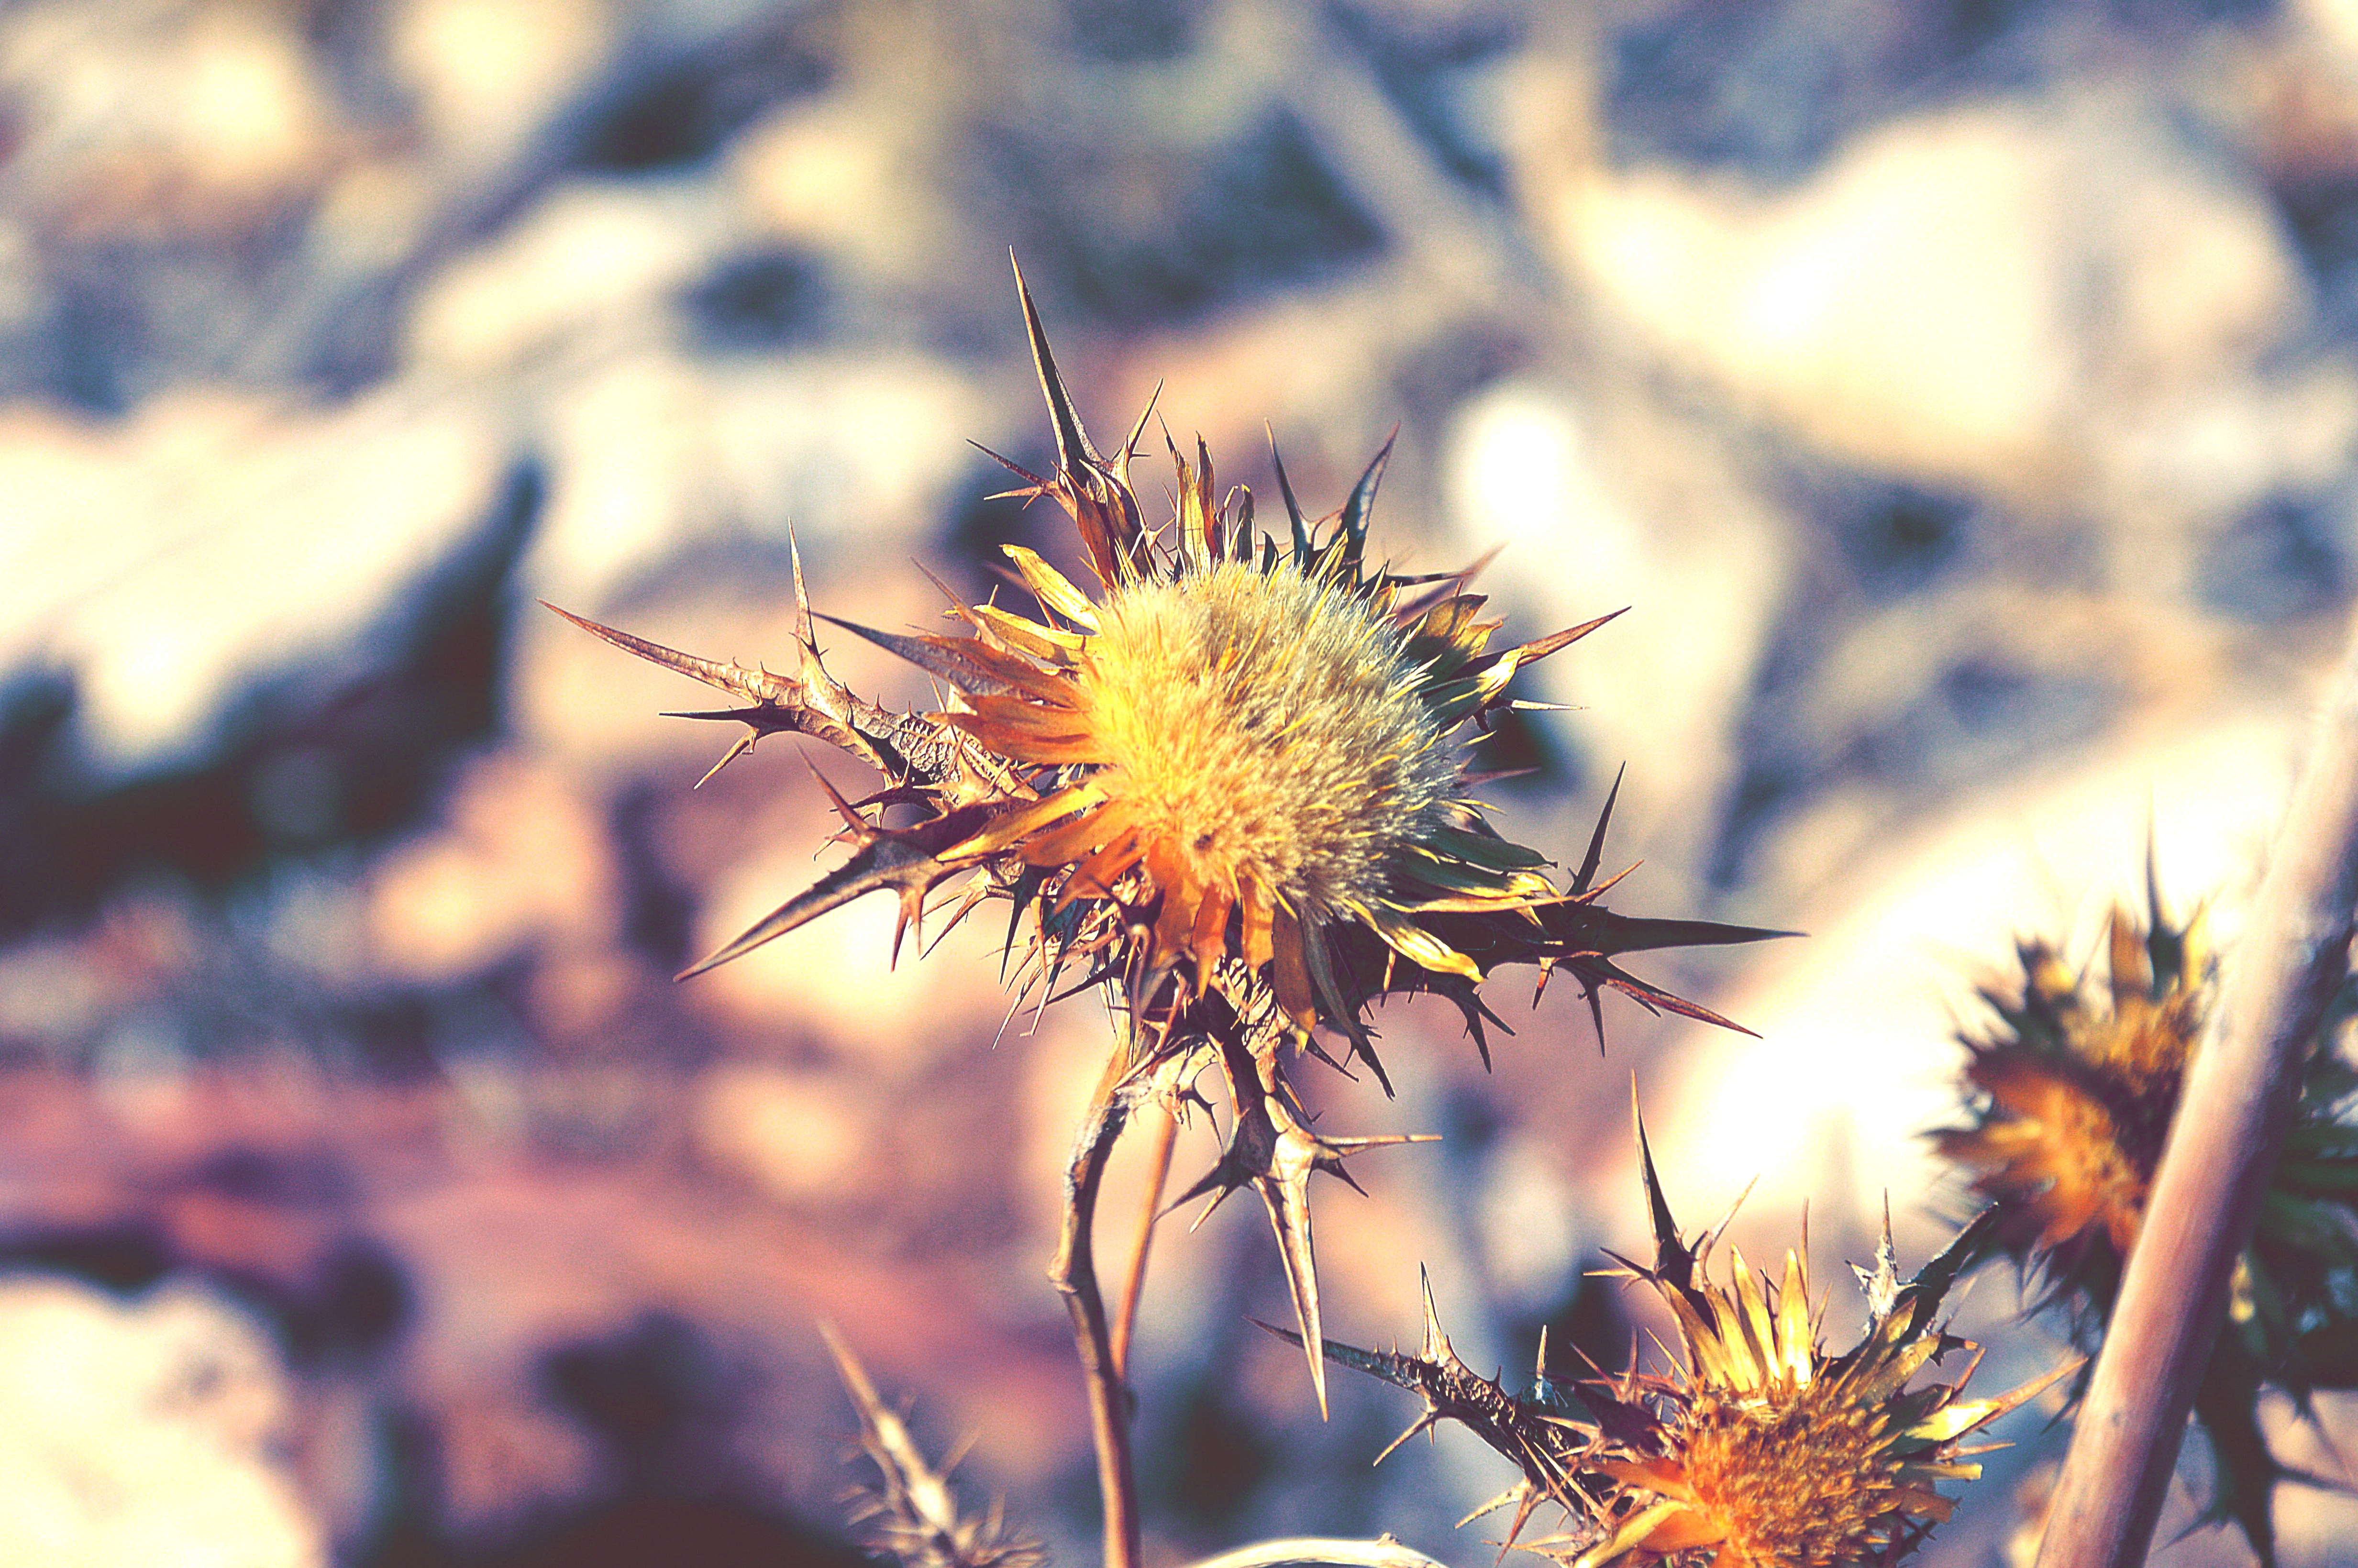
nature, grass, branch, plant, photography, sunlight, leaf, flower, macro, autumn, flora, season, wildflower, flowers, close up, colors, sardinia, maquis, macro photography, flowering plant, daisy family, land plant, thorns spines and prickles